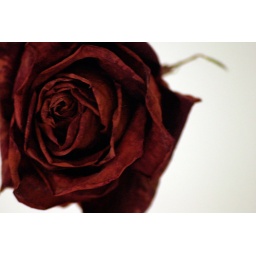
Left a rose in my bedroom before I went on vacation and came back to find this.